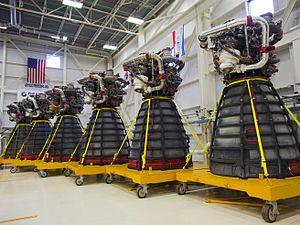
Aerojet Rocketdyne est un constructeur de moteurs-fusées né de la fusion en 2013 des motoristes historiques Aerojet et Pratt & Whitney Rocketdyne. Aerojet Rocketdyne est une filiale de GenCorp. Cette société détenait auparavant Aerojet et a racheté Pratt & Whitney Rocketdyne à sa maison mère Pratt & Whitney.